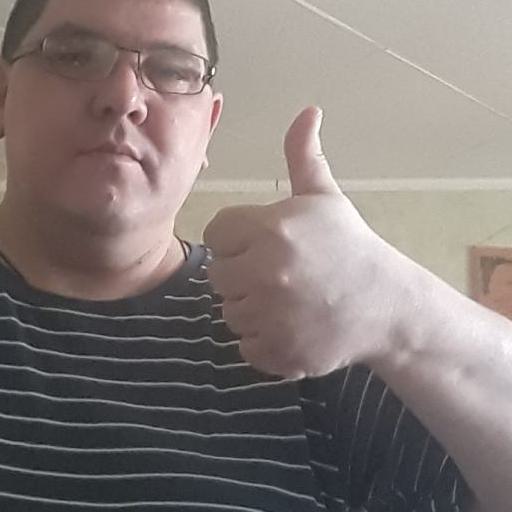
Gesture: like